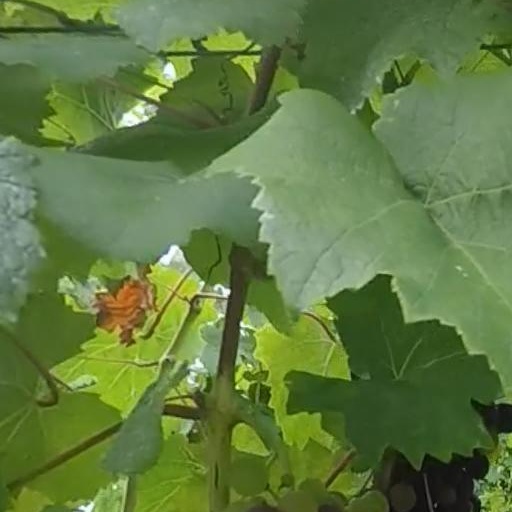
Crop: grape